Gengo Hyakutake

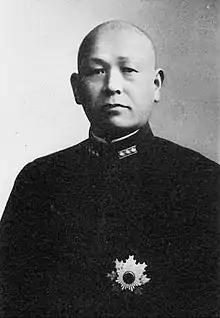
Japanese Admiral Gengo Hyakutake

was a career officer and admiral in the Imperial Japanese Navy.